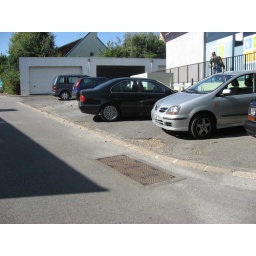
Possible aggregation point - in parking by silver car